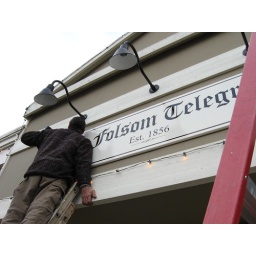
Putting up the sign just in time for the Telegraph newspaper's open house Dec. 16, 2009.